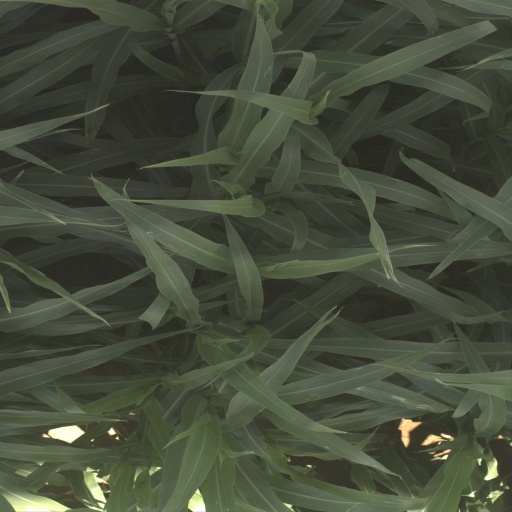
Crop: sorghum